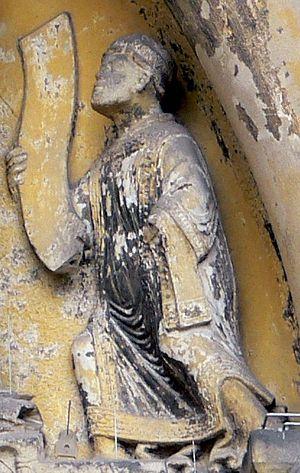
Poppon d'Andechs-Méranie est évêque de Bamberg de 1237 à 1242.